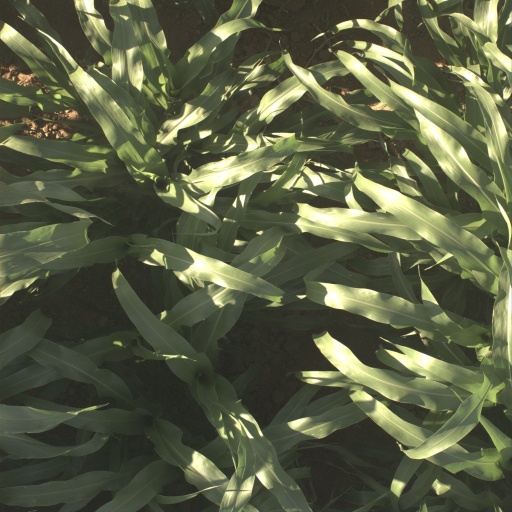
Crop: sorghum